Chicago

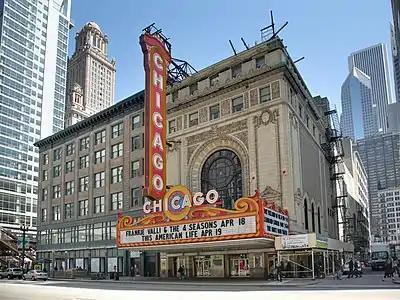
Chicago Theatre

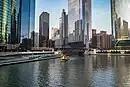
Ferries offer sightseeing tours and water-taxi transportation along the Chicago River and Lake Michigan.

Chicago has the third-largest gross metropolitan product in the United States—about $670.5 billion according to September 2017 estimates. The city has also been rated as having the most balanced economy in the United States, due to its high level of diversification. The Chicago metropolitan area has the third-largest science and engineering work force of any metropolitan area in the nation. Chicago was the base of commercial operations for industrialists John Crerar, John Whitfield Bunn, Richard Teller Crane, Marshall Field, John Farwell, Julius Rosenwald, and many other commercial visionaries who laid the foundation for Midwestern and global industry.